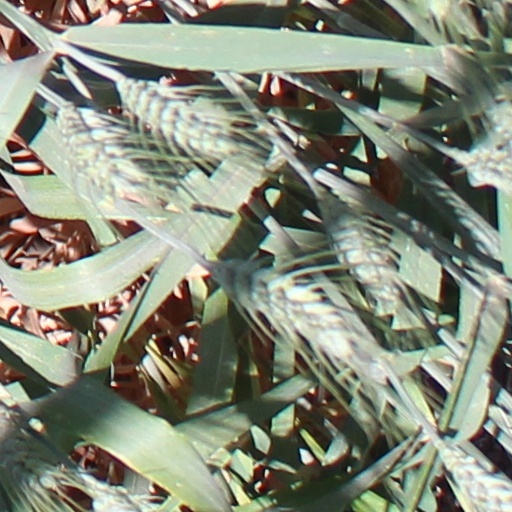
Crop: wheat